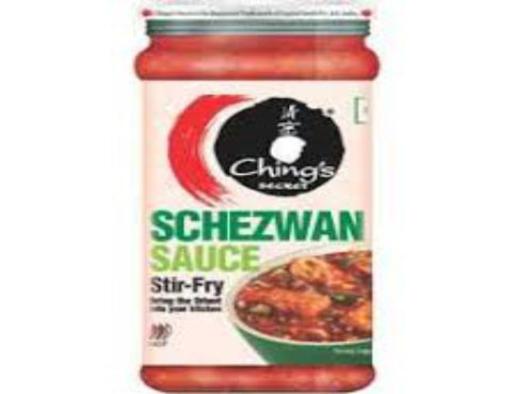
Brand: ching's secret
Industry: Food